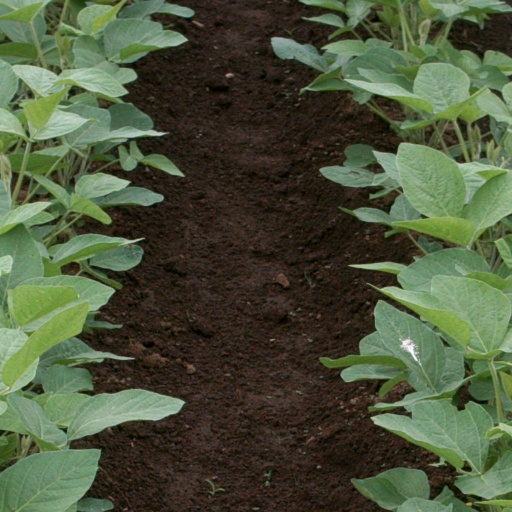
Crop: soybean